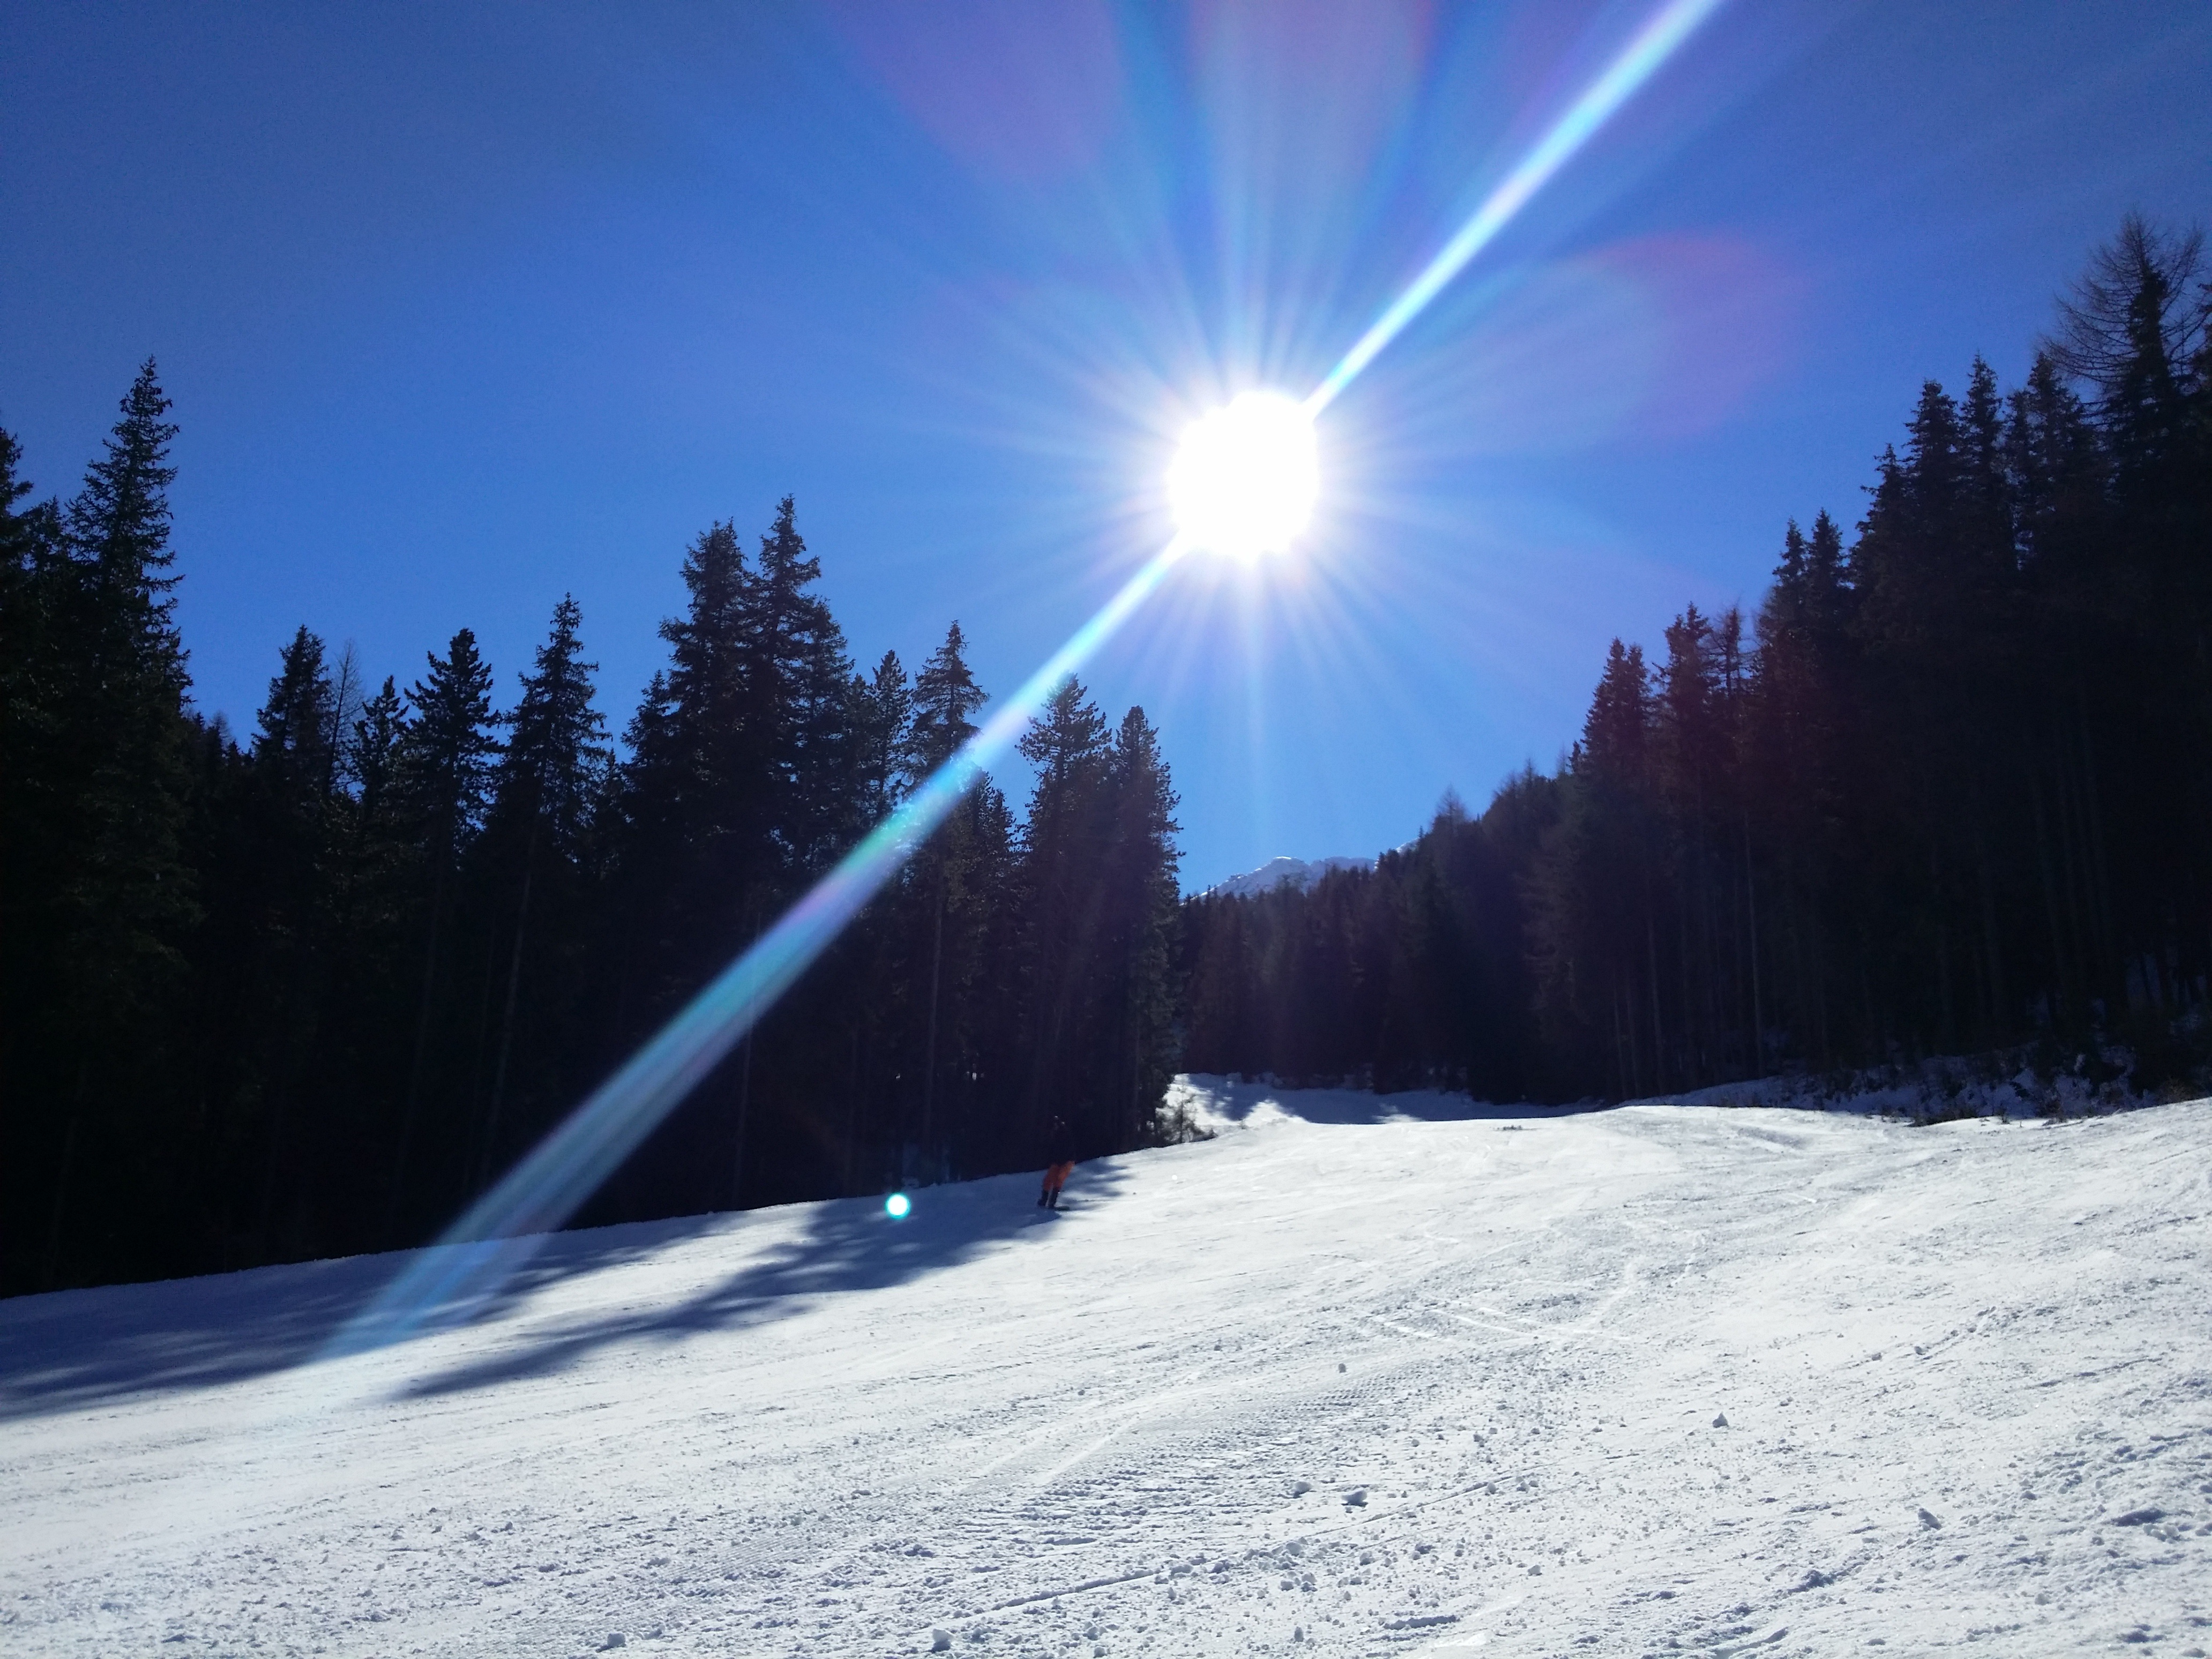
landscape, nature, outdoor, mountain, snow, winter, sky, sun, sport, sunlight, view, mountain range, panorama, weather, snowy, alpine, blue, freedom, snowboard, skiing, season, summit, tztal, mountain landscape, austria, winter sport, lift, mountains, ski, runway, snowboarding, winter dream, wintry, winter magic, piste, tyrol, winter sports, snow landscape, ski area, ski run, backcountry skiiing, ski touring, skitouren goers, dream day, s lden, mountainous landforms, woods departure